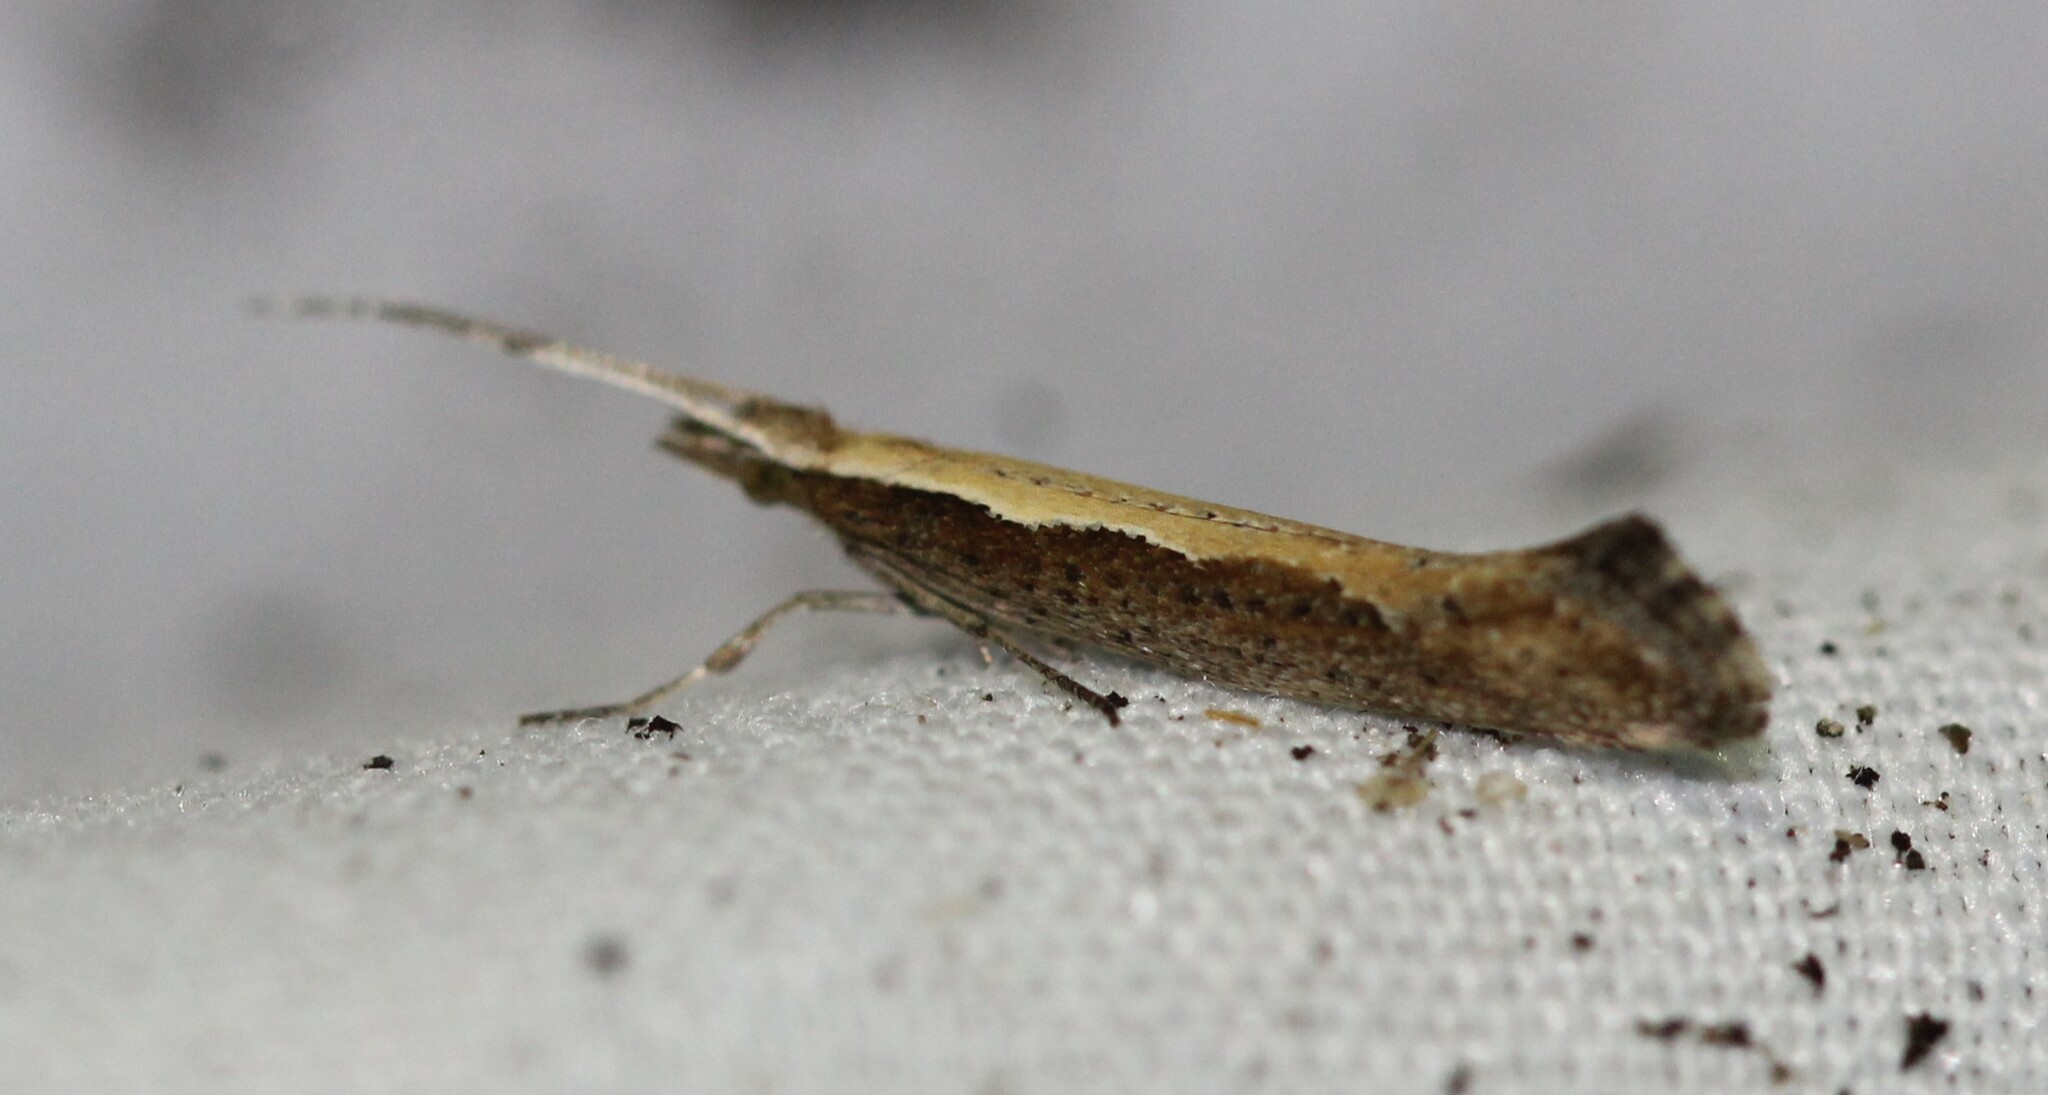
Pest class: diamondback_moth